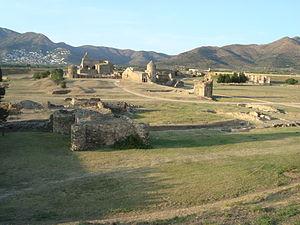
Roses ou Rosas est une commune de la comarque de l'Alt Empordà, province de Gérone, en Catalogne. La ville est au centre de la baie à laquelle elle donne le nom – baie de Roses – et à l'extrême nord du golfe de Roses.